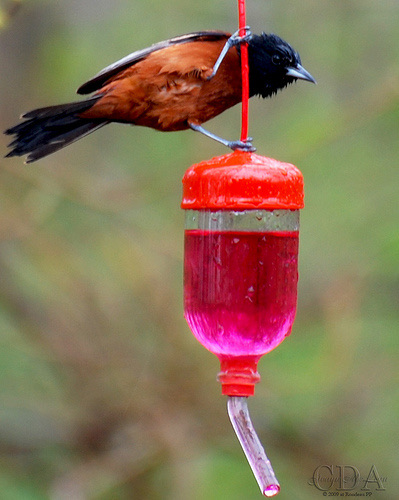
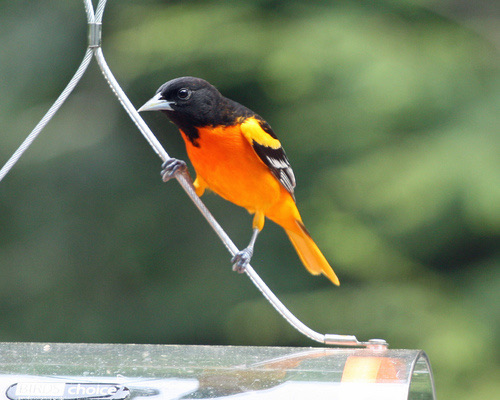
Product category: misc
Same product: yes